Audie Murphy

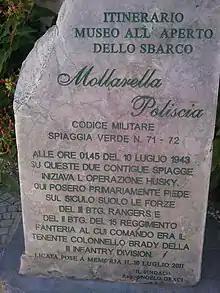
Allied landing in Sicily, Licata Sector Joss Beach Mollarella Poliscia,

Murphy was shipped to Casablanca in French Morocco on 20 February 1943. He was assigned to Company B, 1st Battalion, 15th Infantry Regiment, 3rd Infantry Division, which trained under the command of Major General Lucian Truscott. After the 13 May surrender of the Axis forces in French Tunisia, the division was put in charge of the prisoners. He participated as a platoon messenger with his division at Arzew in Algeria in rigorous training for the Allied assault landings in Sicily. Murphy was promoted to private first class on 7 May and corporal on 15 July.